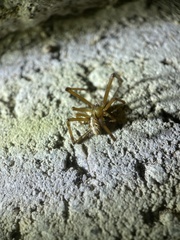
Species: Lactrodectus_hesperus